Regula falsi

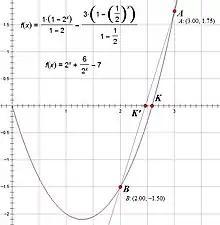
Plot of function , its exact root (point ), and the approximated root

To understand this, we shall model the heights of the plants on day ( = 1, 2, 3...) after a geometric series.